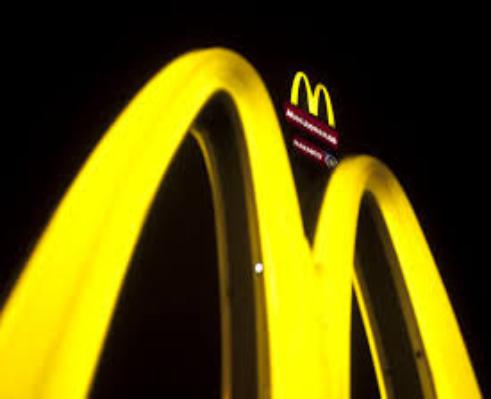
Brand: McDonald's
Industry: Food